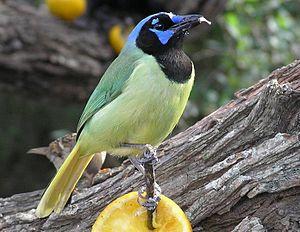
Cyanocorax luxuosus, communément appelé Geai bigarré, est une espèce d'oiseaux de la famille des Corvidae qui se rencontre en Alaska, au Mexique et aux États-Unis.